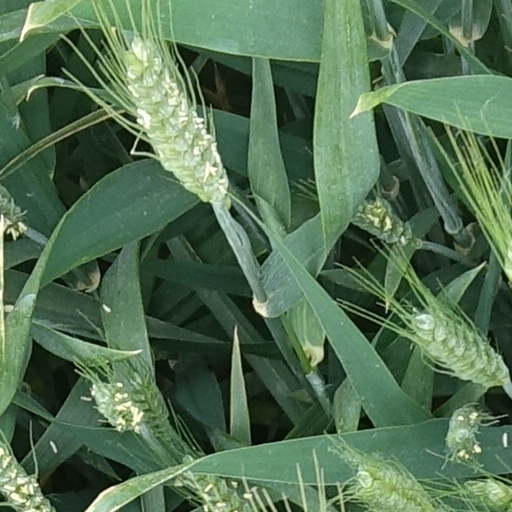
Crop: wheat